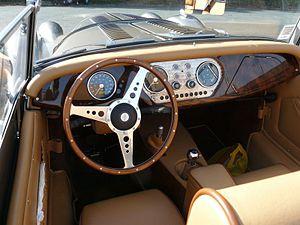
Montlhery 2012
Morgan Motor Company est un constructeur automobile britannique spécialisé dans la production de voitures sportives, dont le style évoque encore aujourd'hui pour beaucoup les années 1940 et 1950. Il se caractérise par son aspect à la fois familial et artisanal : la société était dirigée par un des fils du fondateur jusqu'en 2003, date de sa mort. Il est basé à Malvern dans le Worcestershire, en Angleterre.